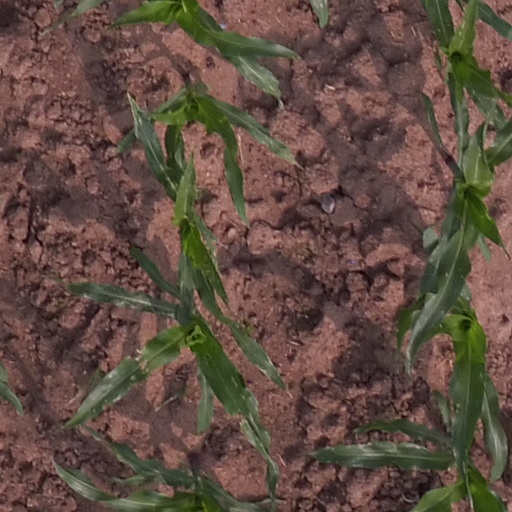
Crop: maize; corn